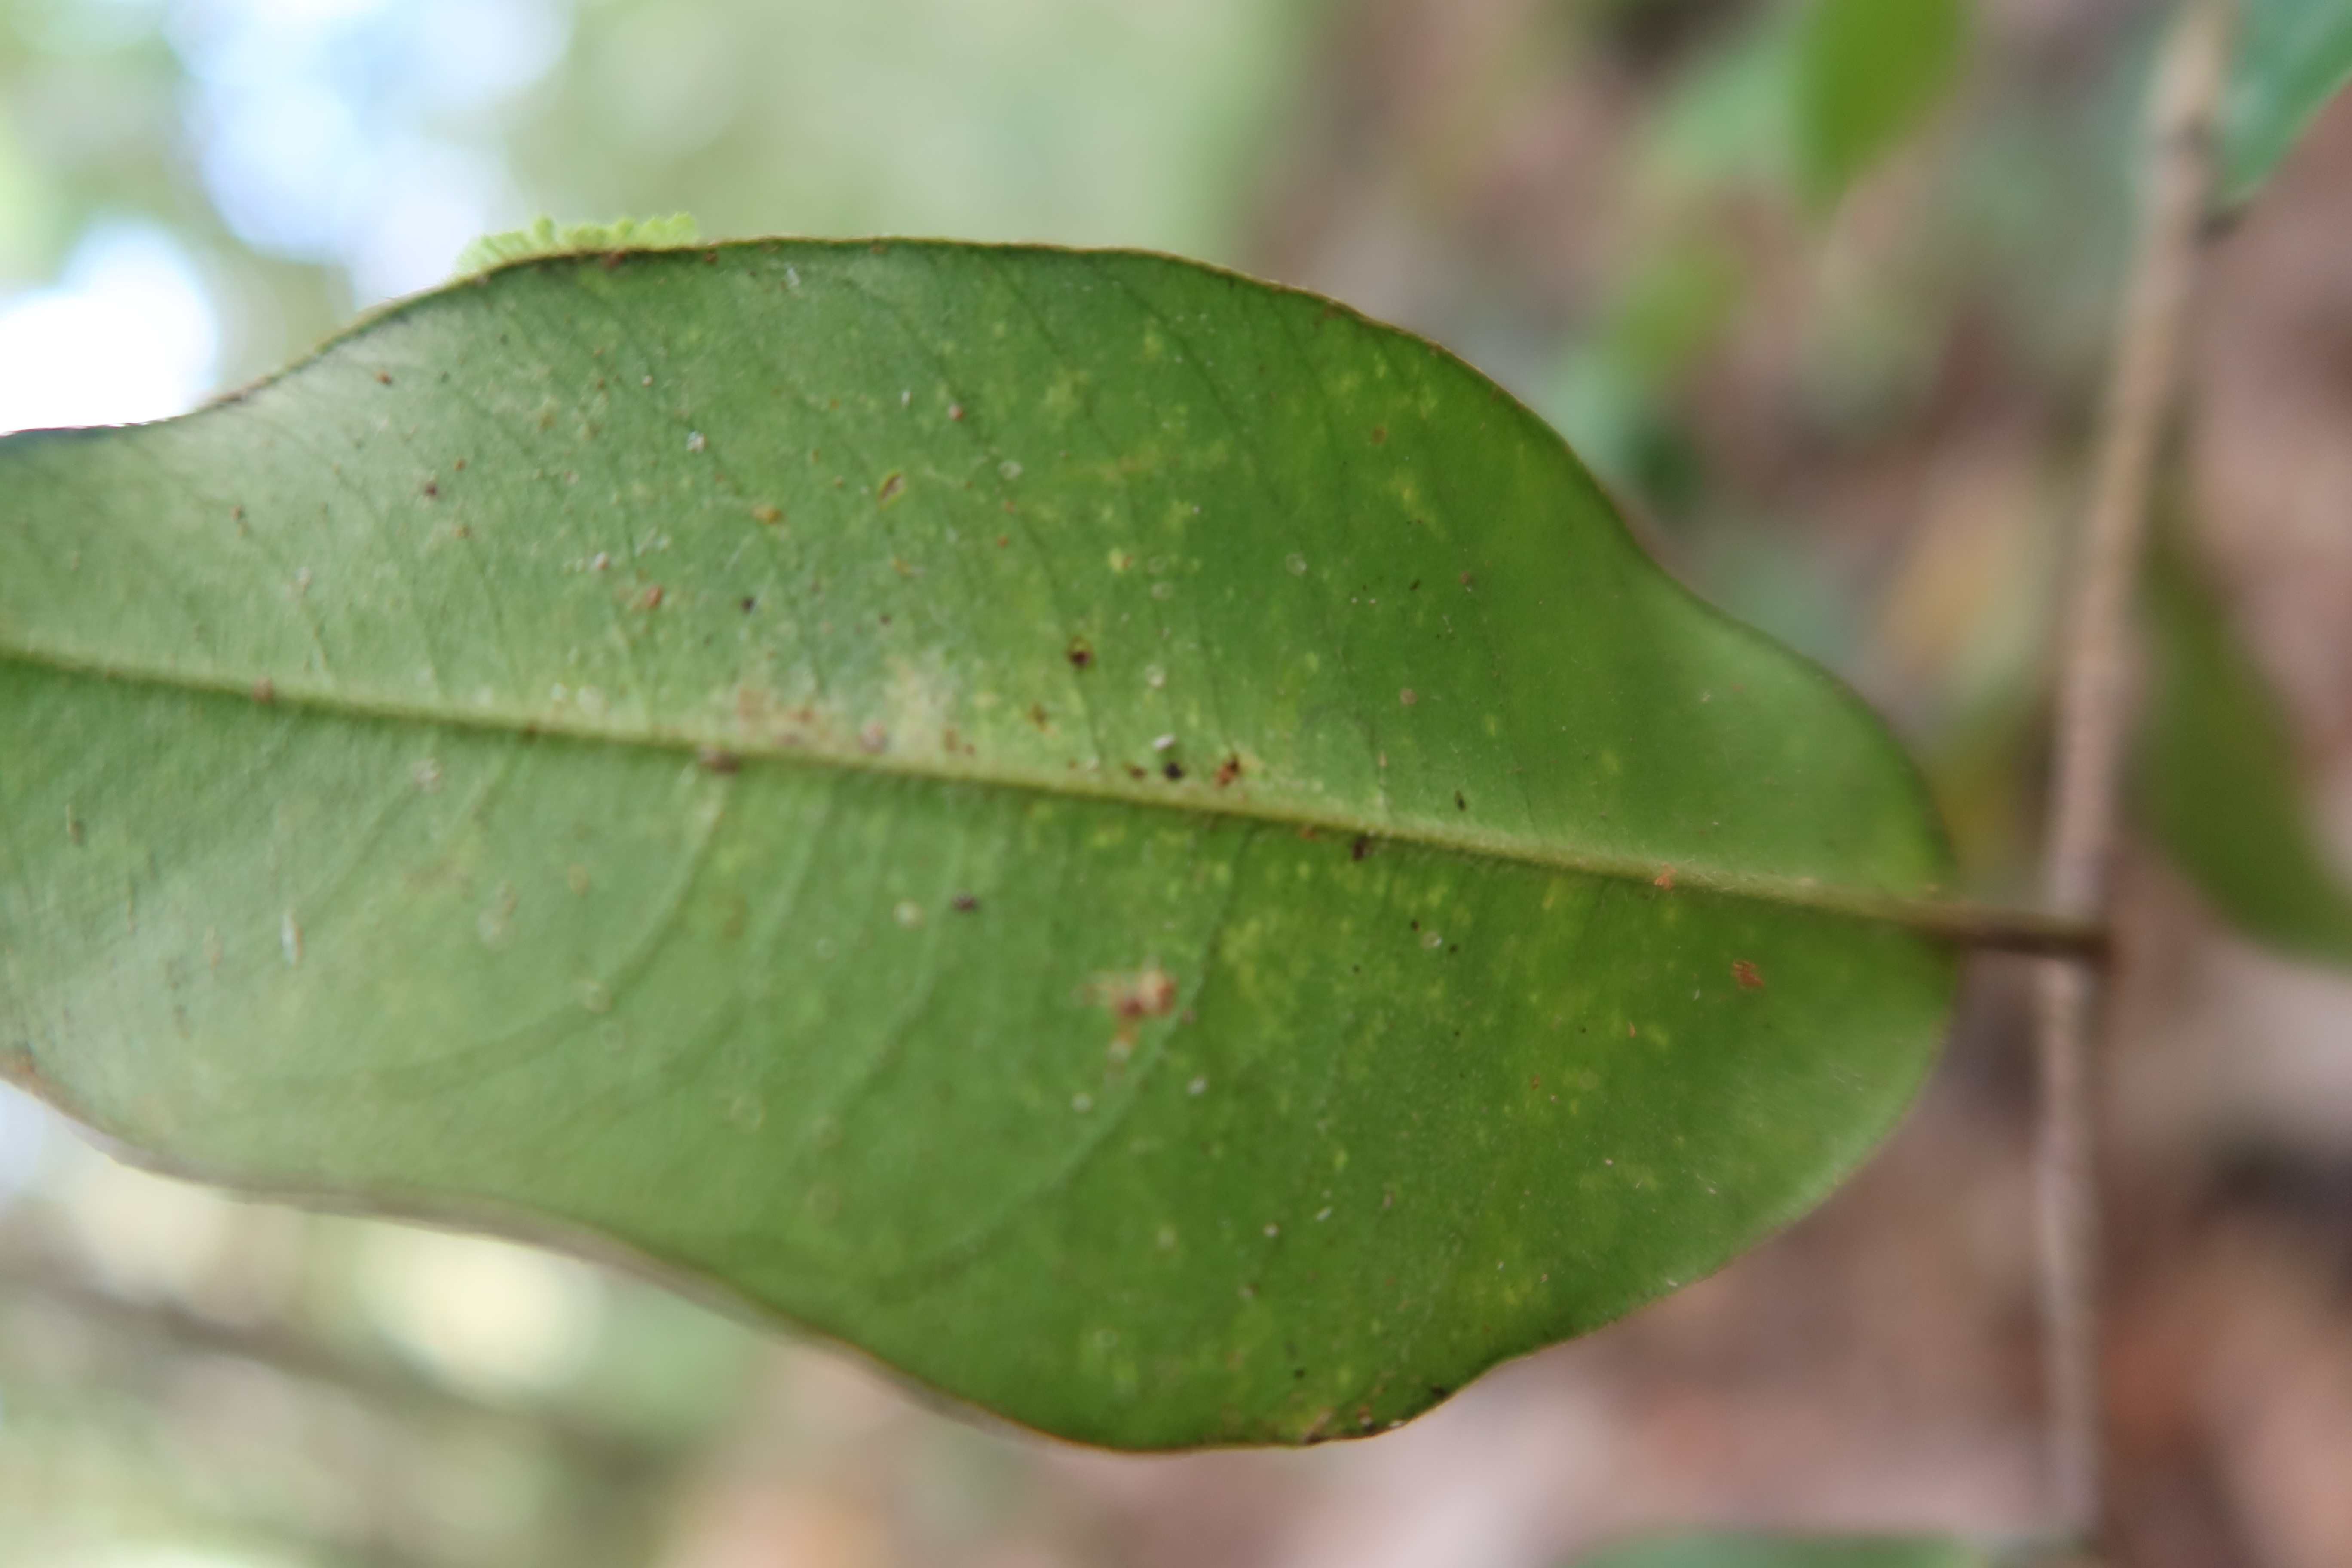
Label: Downy mildew